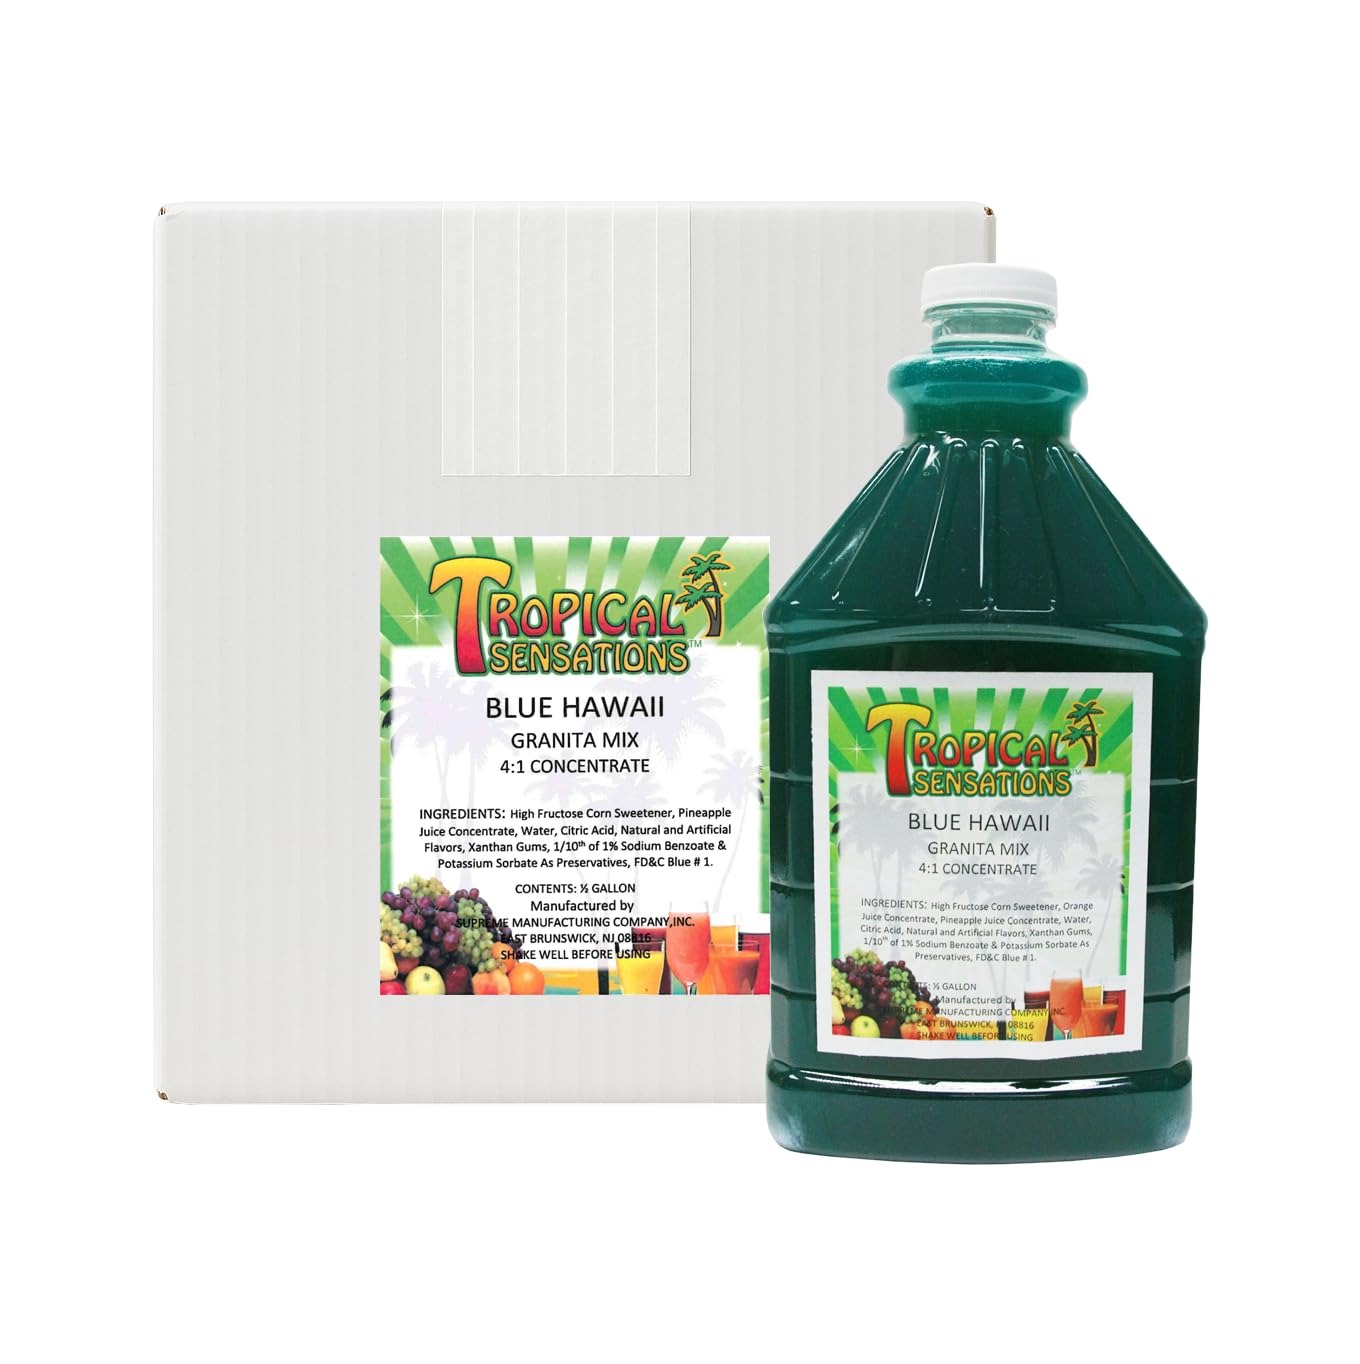
Item Name: Tropical Sensations Blue Hawaii Granita Slushie Mix – 6 Bottles, 64 oz Each – Non-Alcoholic Frozen Drink Mix for Slush Machines – Bulk Case
Bullet Point 1: 6-Bottle Case – Includes six 64 oz bottles of Blue Hawaii-flavored granita slushie mix
Bullet Point 2: Island-Inspired Flavor – Tropical fruit and citrus blend with striking blue color
Bullet Point 3: High-Yield Formula – Mixes with water at a 4:1 ratio and expands up to 50% in volume
Bullet Point 4: Ideal for Commercial Use – Designed for use in granita and slush machines
Bullet Point 5: Shelf-Stable – Keeps for up to 24 months when stored in a cool, dry environment
Product Description: Tropical Sensations Blue Hawaii Granita Mix delivers a burst of island-inspired flavor in every sip. This 6-bottle case is perfect for busy concession stands, cafés, or events looking to serve high volumes of vibrant, fruity frozen drinks. Each 64 oz bottle mixes with water at a 4:1 ratio and produces a smooth, frothy slush with a bright blue color and up to 50% volume expansion. Shelf-stable for 24 months when stored in a cool, dry place.
Value: 6.0
Unit: Count

Price: 96